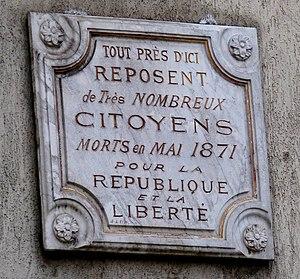
Plaque commémorative apposée sur l'immeuble du 1 rue de la Solidarité à Paris 19ème
La rue de la Solidarité est une voie du 19ᵉ arrondissement de Paris, en France.
La Semaine sanglante, du dimanche 21 au dimanche suivant 28 mai 1871, est l'épisode final de la Commune de Paris, où elle est écrasée et ses membres exécutés en masse.